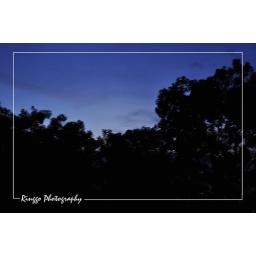
This scene was captured on a 3-storey roof top above my office at Jalan Kereta api...